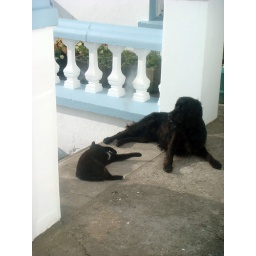
Pets. These two are BFFs. One morning we saw the cat lying ON TOP of the dog in the sunshine. Sweeties.